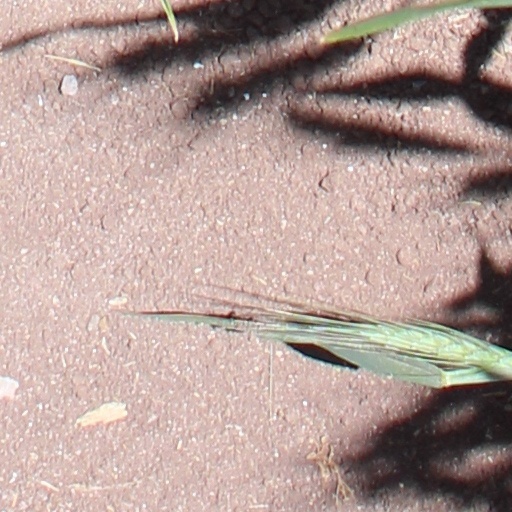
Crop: wheat